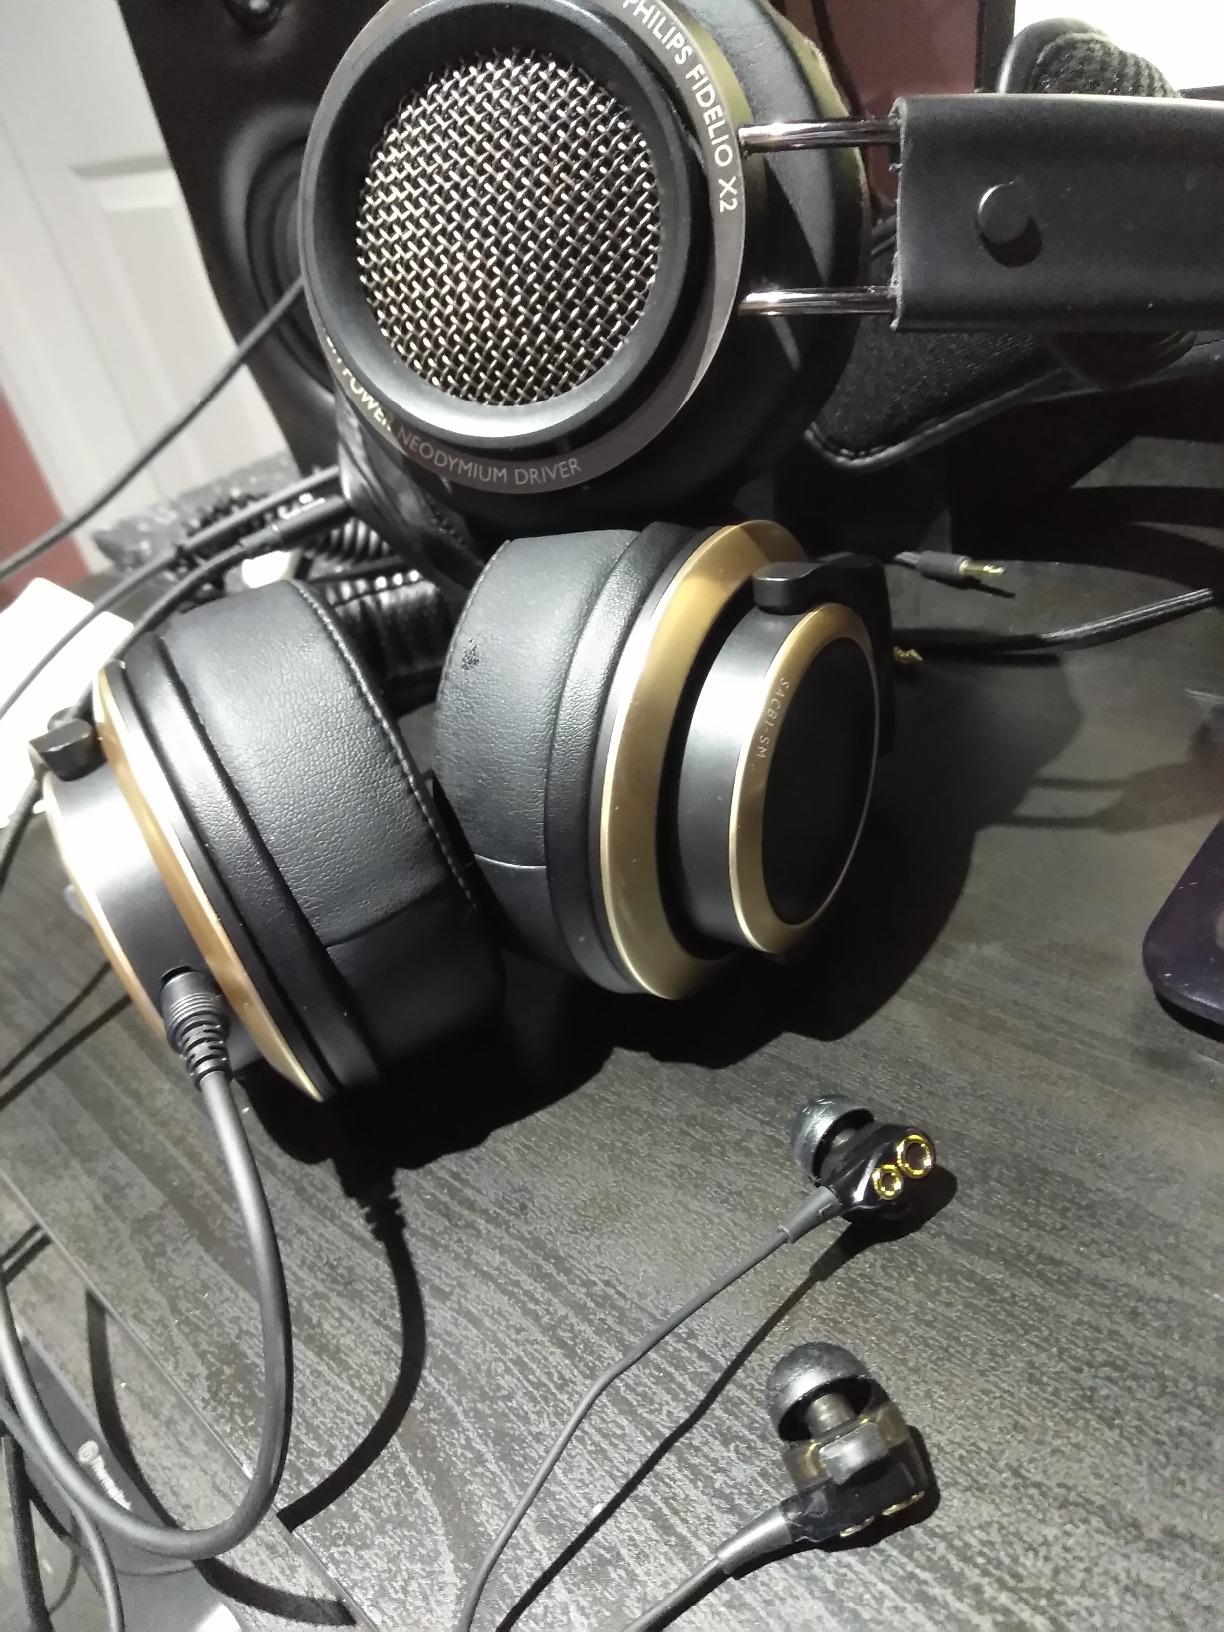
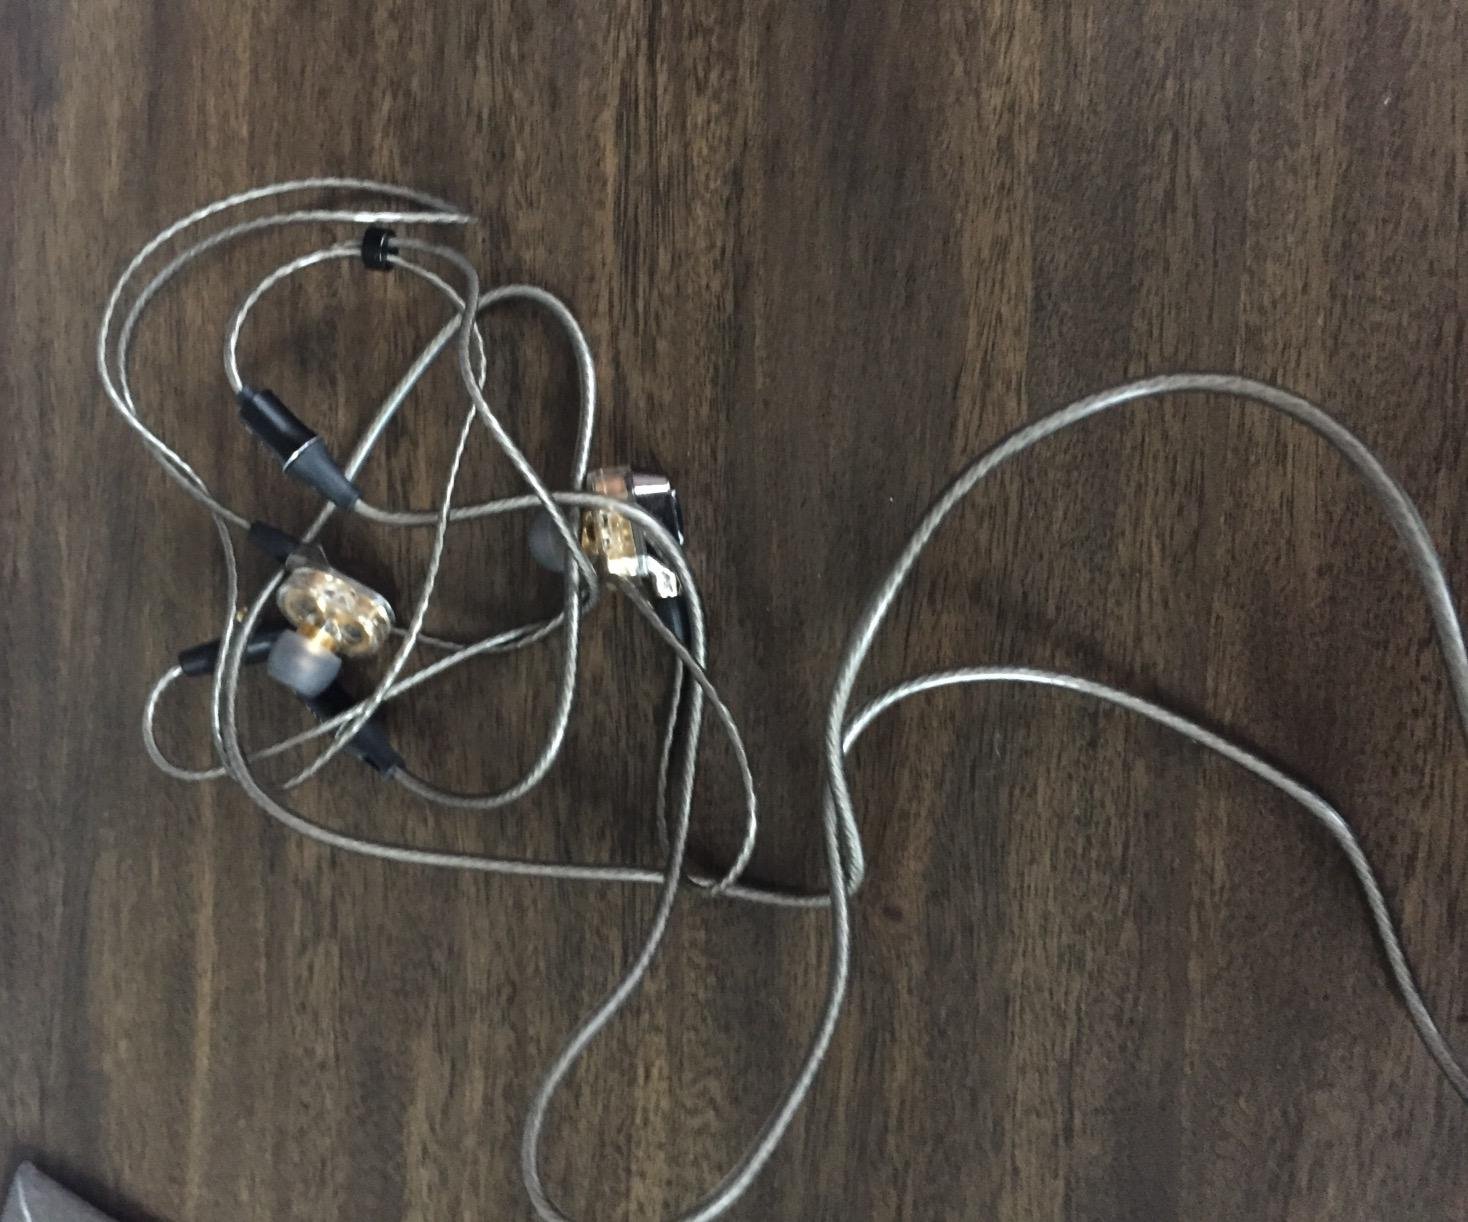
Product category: headphones
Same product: no